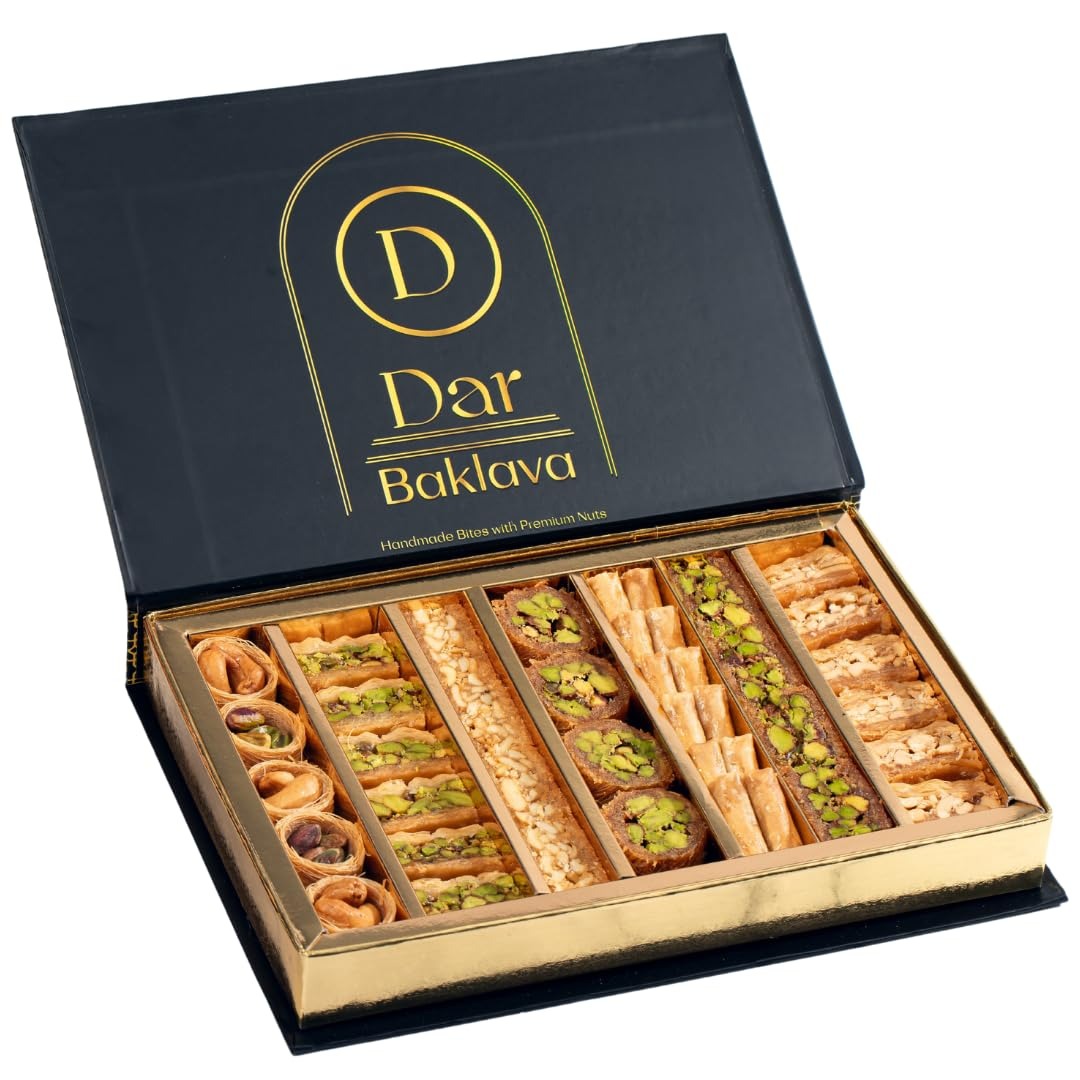
Item Name: Nutlava Pistachio & Cashew Baklava Gift Box (40 Pieces) - Premium Ingredients, No Artificial Ingredients, Colors or Preservatives
Bullet Point 1: Flavor Fusion: A delightful blend of pistachio and cashew nuts in every bite
Bullet Point 2: Package Details: 40 pieces of baklava, weighing 450g net and 800g in total, packed in a sturdy box
Bullet Point 3: Handcrafted with simple ingredients and minimal sugar
Bullet Point 4: Bite Sized: Perfect for snacking or as a sweet treat
Product Description: A Guilt-Free, Delicious Treat! Discover the rich flavors of traditional baklava without the excess sugar. Snacklava's Baklava Bites are a healthier, better-for-you alternative, perfect for snacking or dessert. Handcrafted with care, these bite-sized treats feature simple, high-quality ingredients and premium pistachios and cashews, delivering a satisfying crunch in every bite. Unlike traditional baklava, our recipe uses minimal syrup, letting the natural flavors of the nuts shine through. Whether you're looking for a guilt-free indulgence or a healthier snack option, Snacklava's Baklava is the perfect choice. Treat yourself to a sweet moment, without the sugar overload!
Value: 40.0
Unit: Count

Price: 49.99